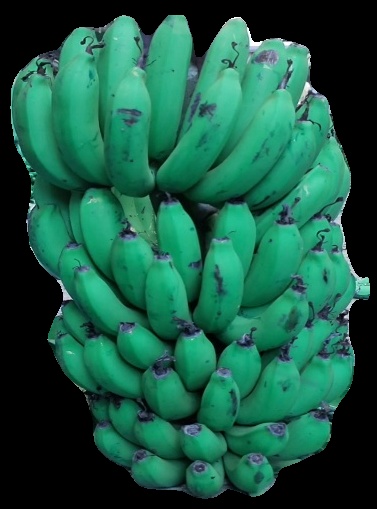
Variety: pachbale
Grade: grade2